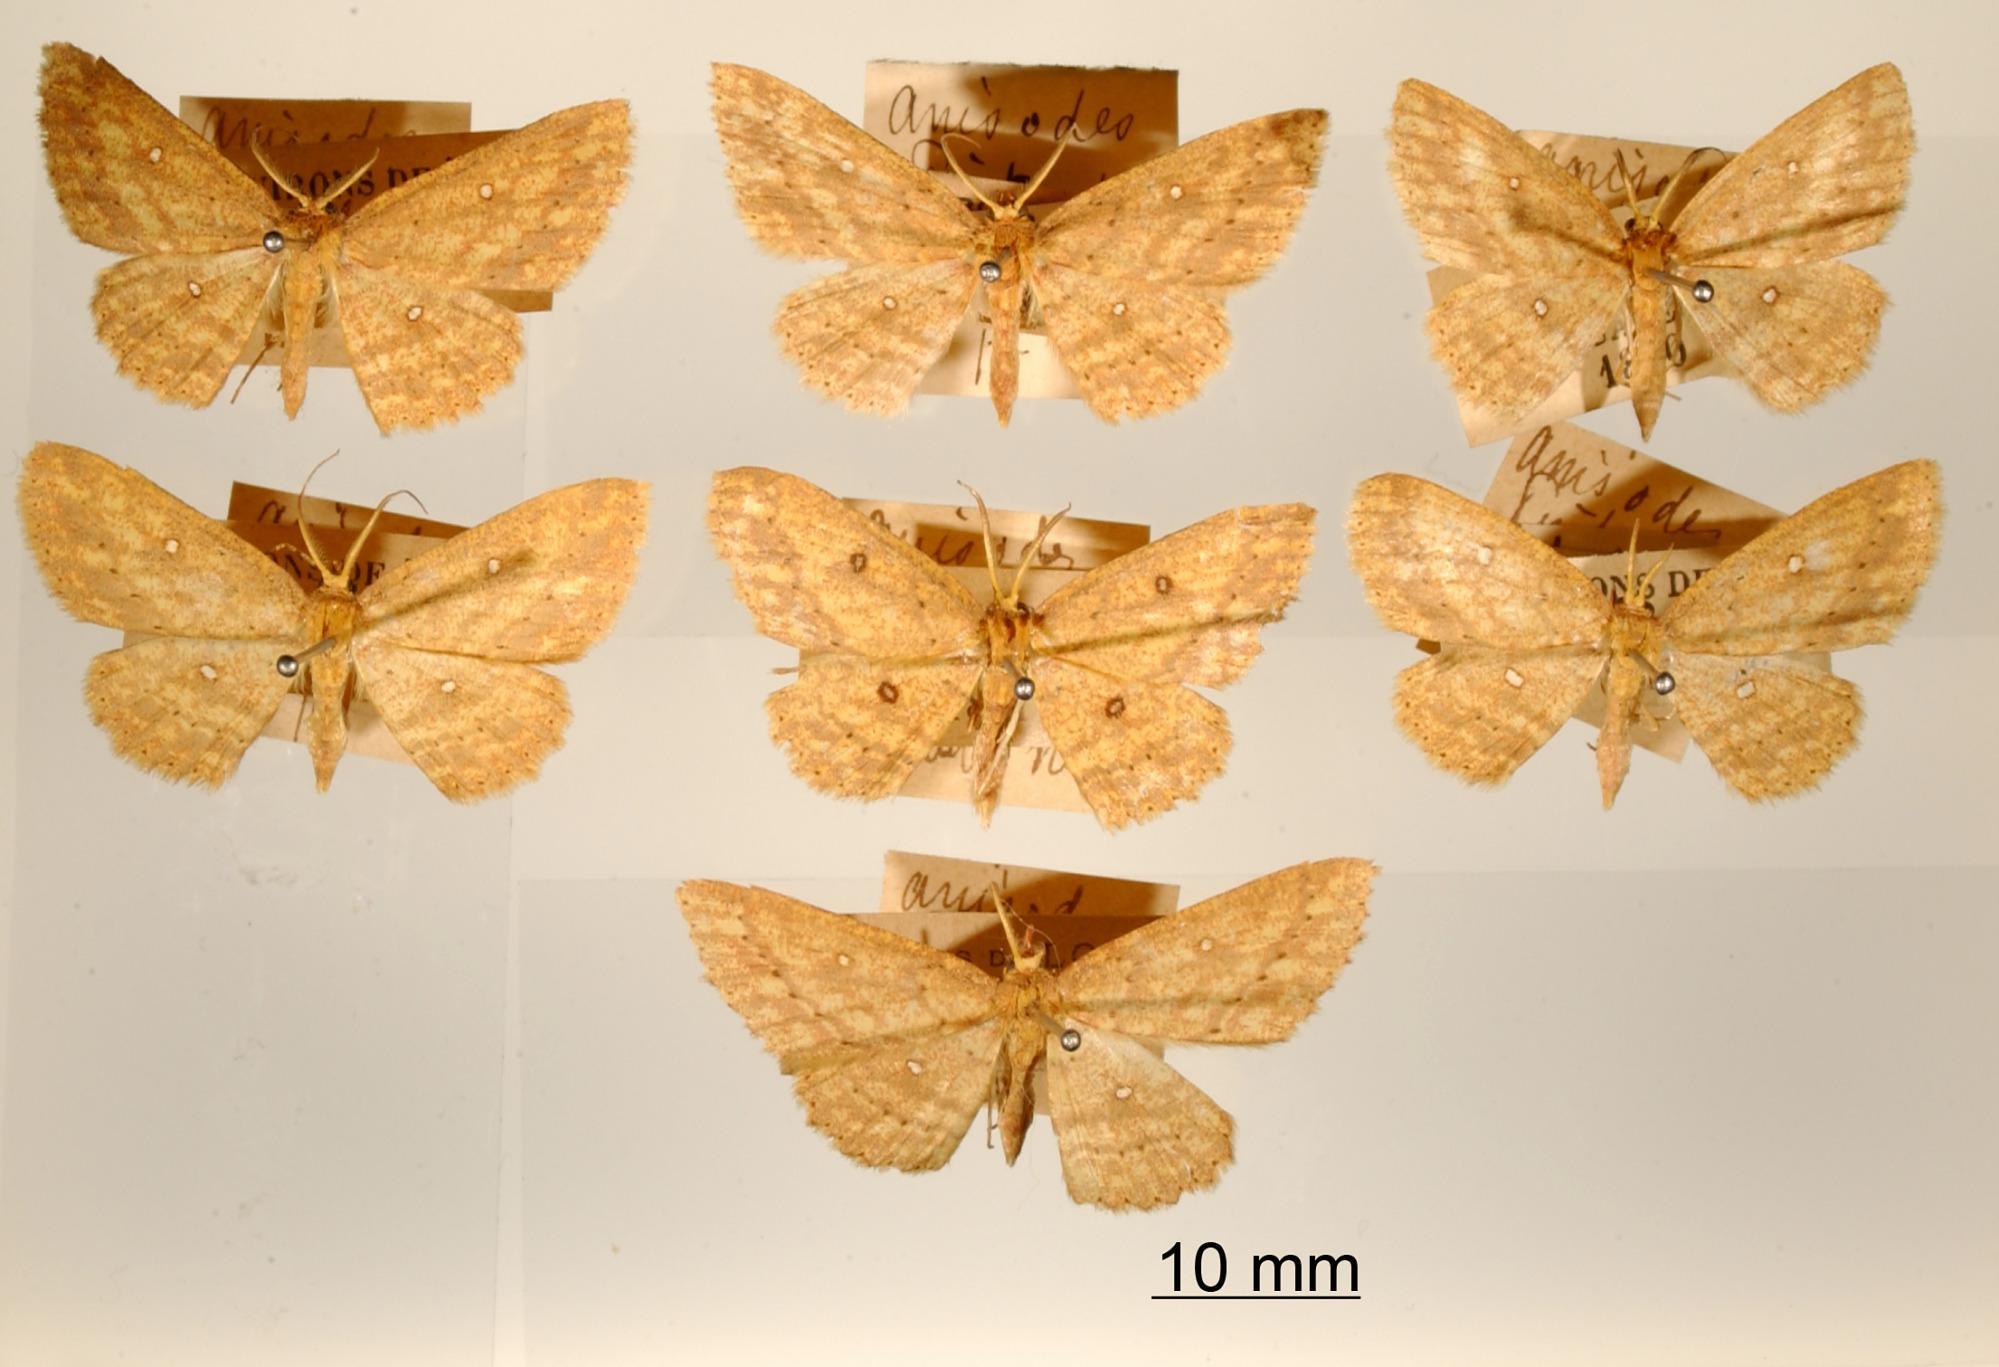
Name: Anisodes pintada
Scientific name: Anisodes pintada Dognin, 1893
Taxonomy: Animalia, Arthropoda, Insecta, Lepidoptera, Geometridae, Sterrhinae
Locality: Environs de Loja, Loja, Ecuador
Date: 1890